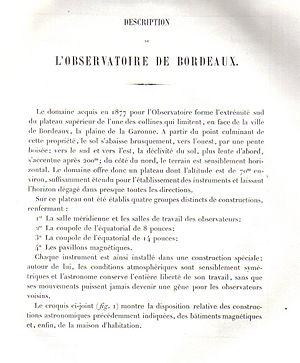
L’observatoire astronomique de Bordeaux, est l'un des éléments constitutifs d'une fédération de laboratoires de recherche dédiés à l'étude de la planète et de l'univers -- l'Observatoire aquitain des Sciences de l'Univers--. Il est devenu aux cours des deux dernières décennies le --Laboratoire d'Astrophysique de Bordeaux--. Ayant quitté le site de Floirac en 2016, le LAB est maintenant situé dans le département français de la Gironde, sur la commune de Pessac, en France.